Gimmel (band)

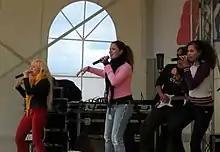
Gimmel in 2003

In the spring of 2002, a "Popstars" competition was held in Finland to find members to form a pop band. 454 young women participated in the singing trials. 25 girls made it to the final selection round. Members of the first Popstars band in Finland were Jenni Vartiainen, Susanna Korvala, Ushma Karnani, and Jonna Pirinen. After a few weeks arguments between the girls increased, and Jonna decided to leave the band for a solo career. Ushma, Susanna, and Jenni continued. They decided to adopt the name "Gimmel".